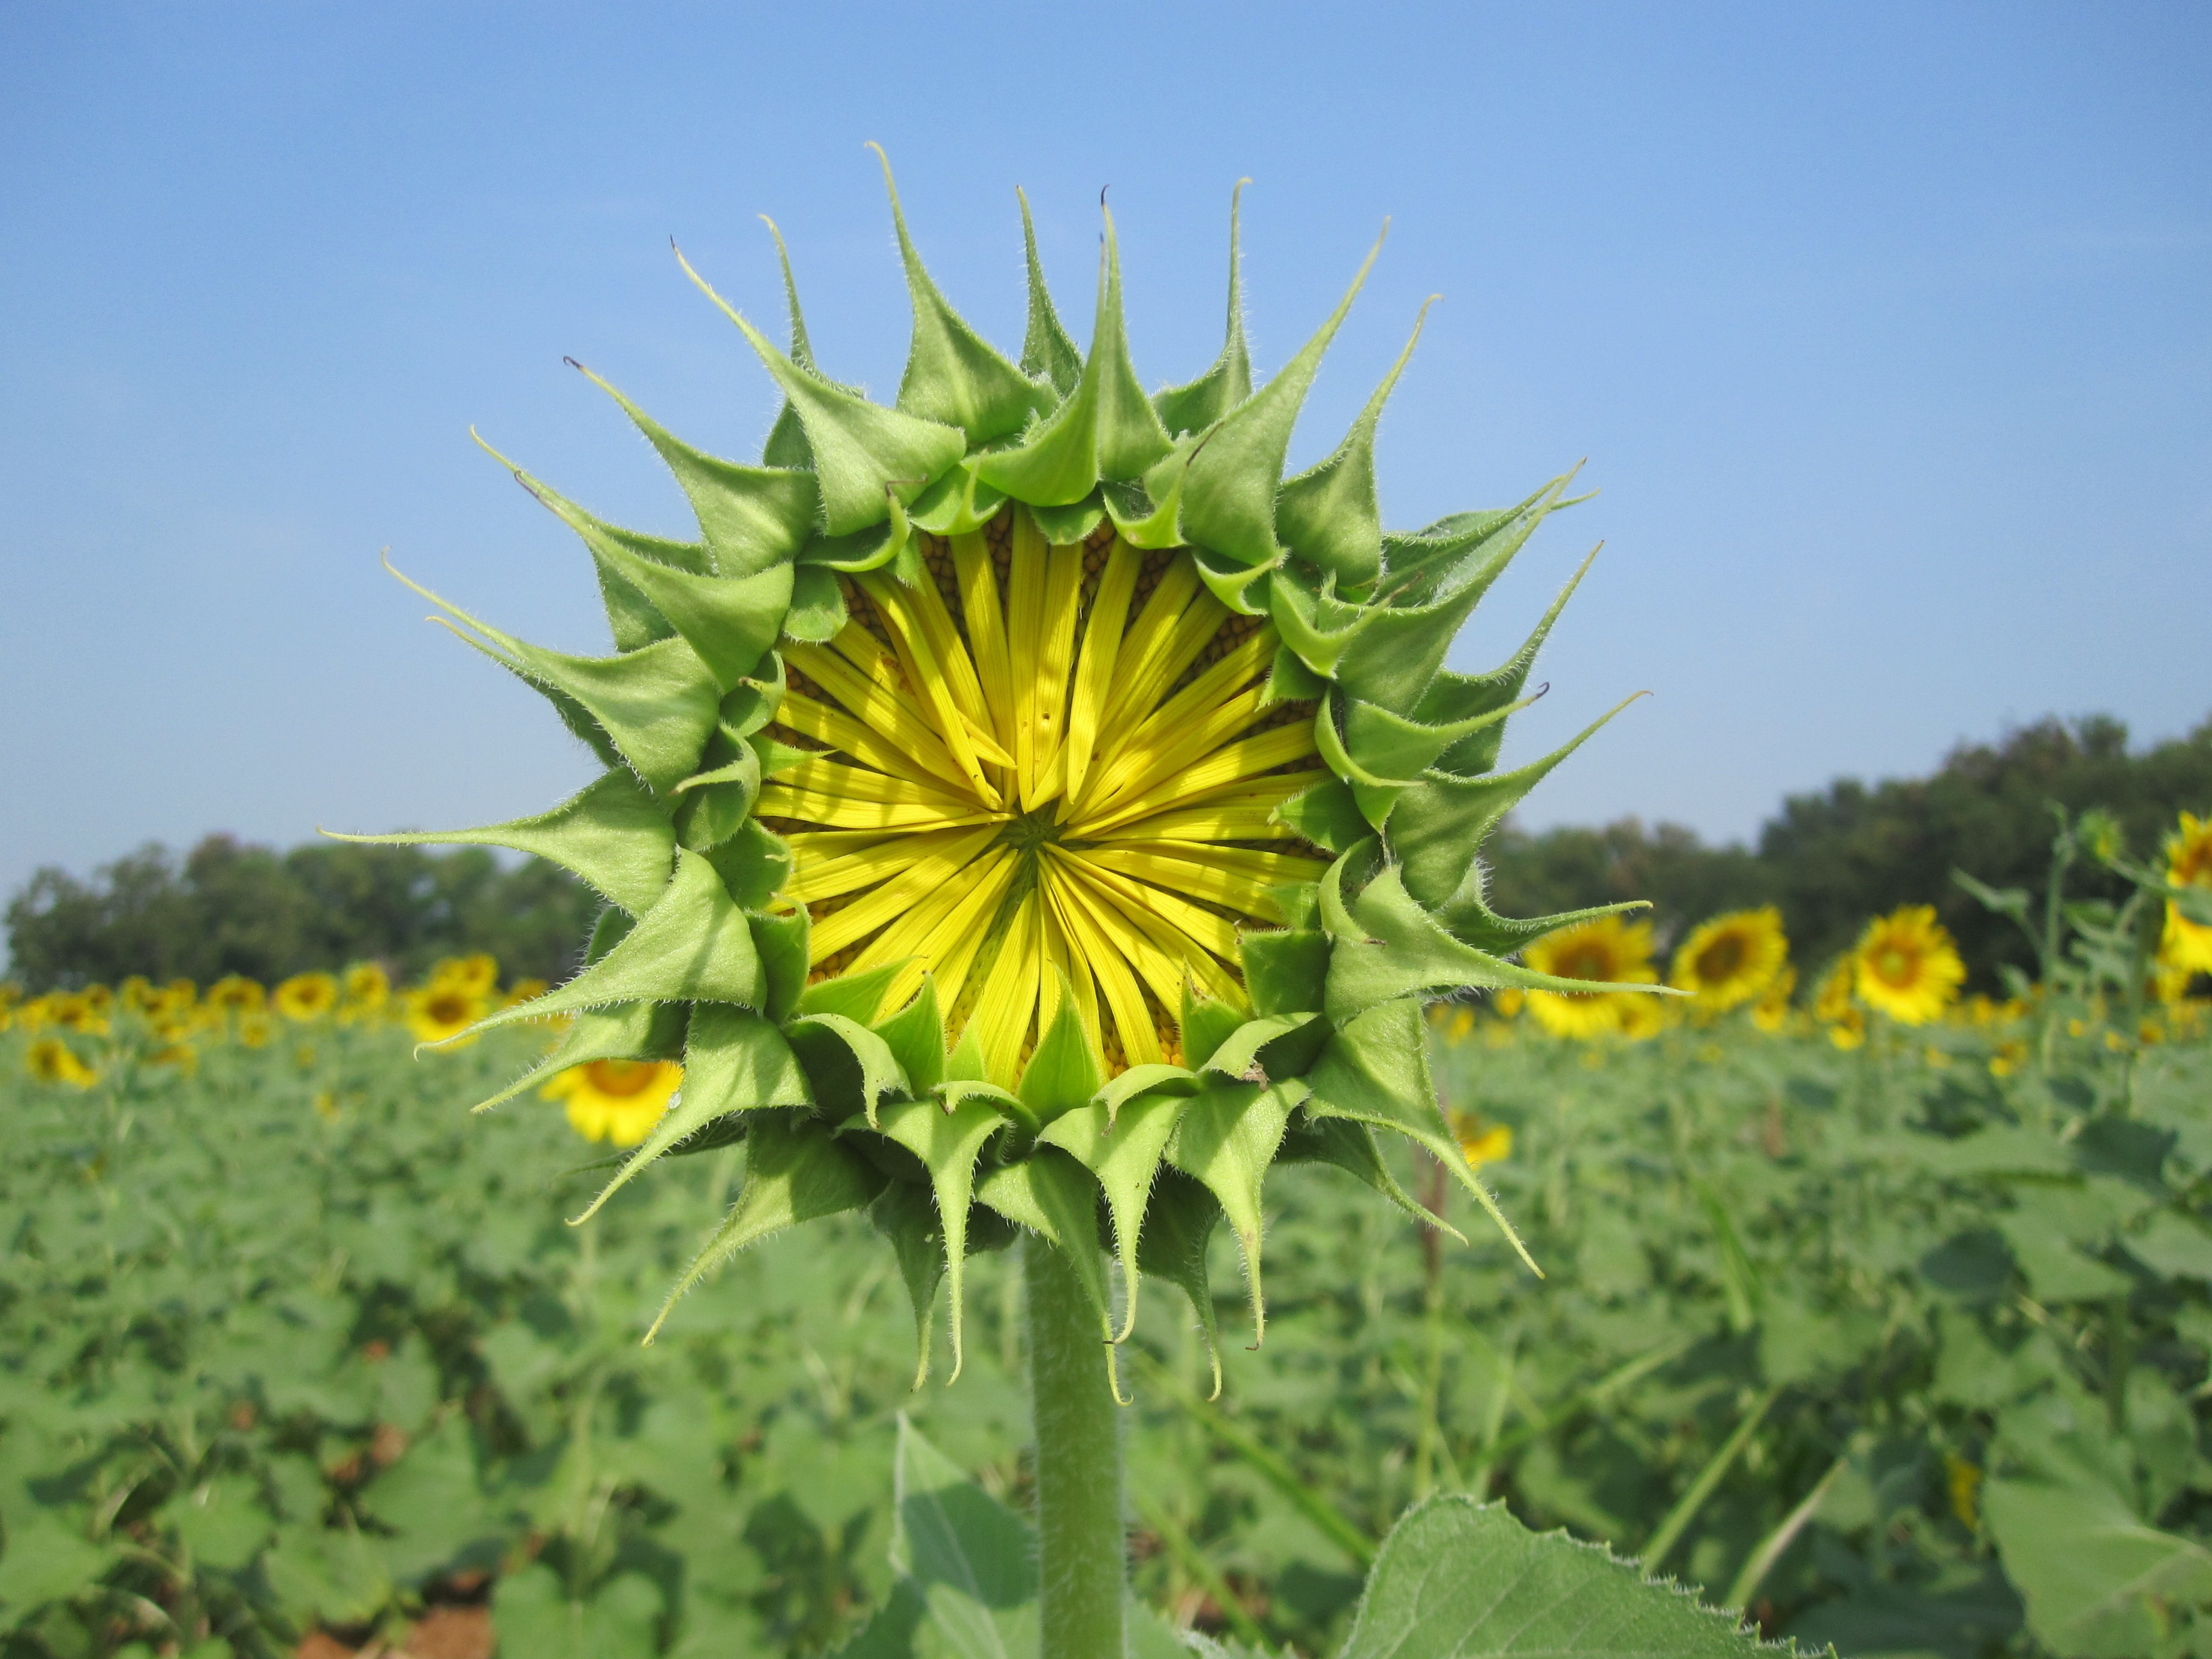
plant, field, flower, food, produce, botany, agriculture, flora, sunflower, thistle, flowering plant, daisy family, asterales, sunflower seed, annual plant, land plant